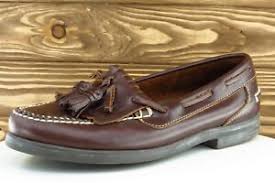
Label: Boat